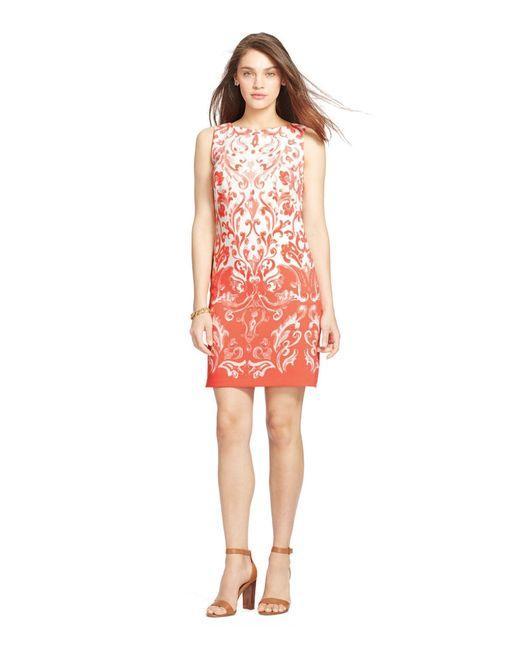
Blumendruck orange stilvolles Midikleid für Damen m